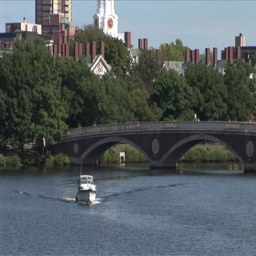
shot sitting on a river and a boat going under a bridge